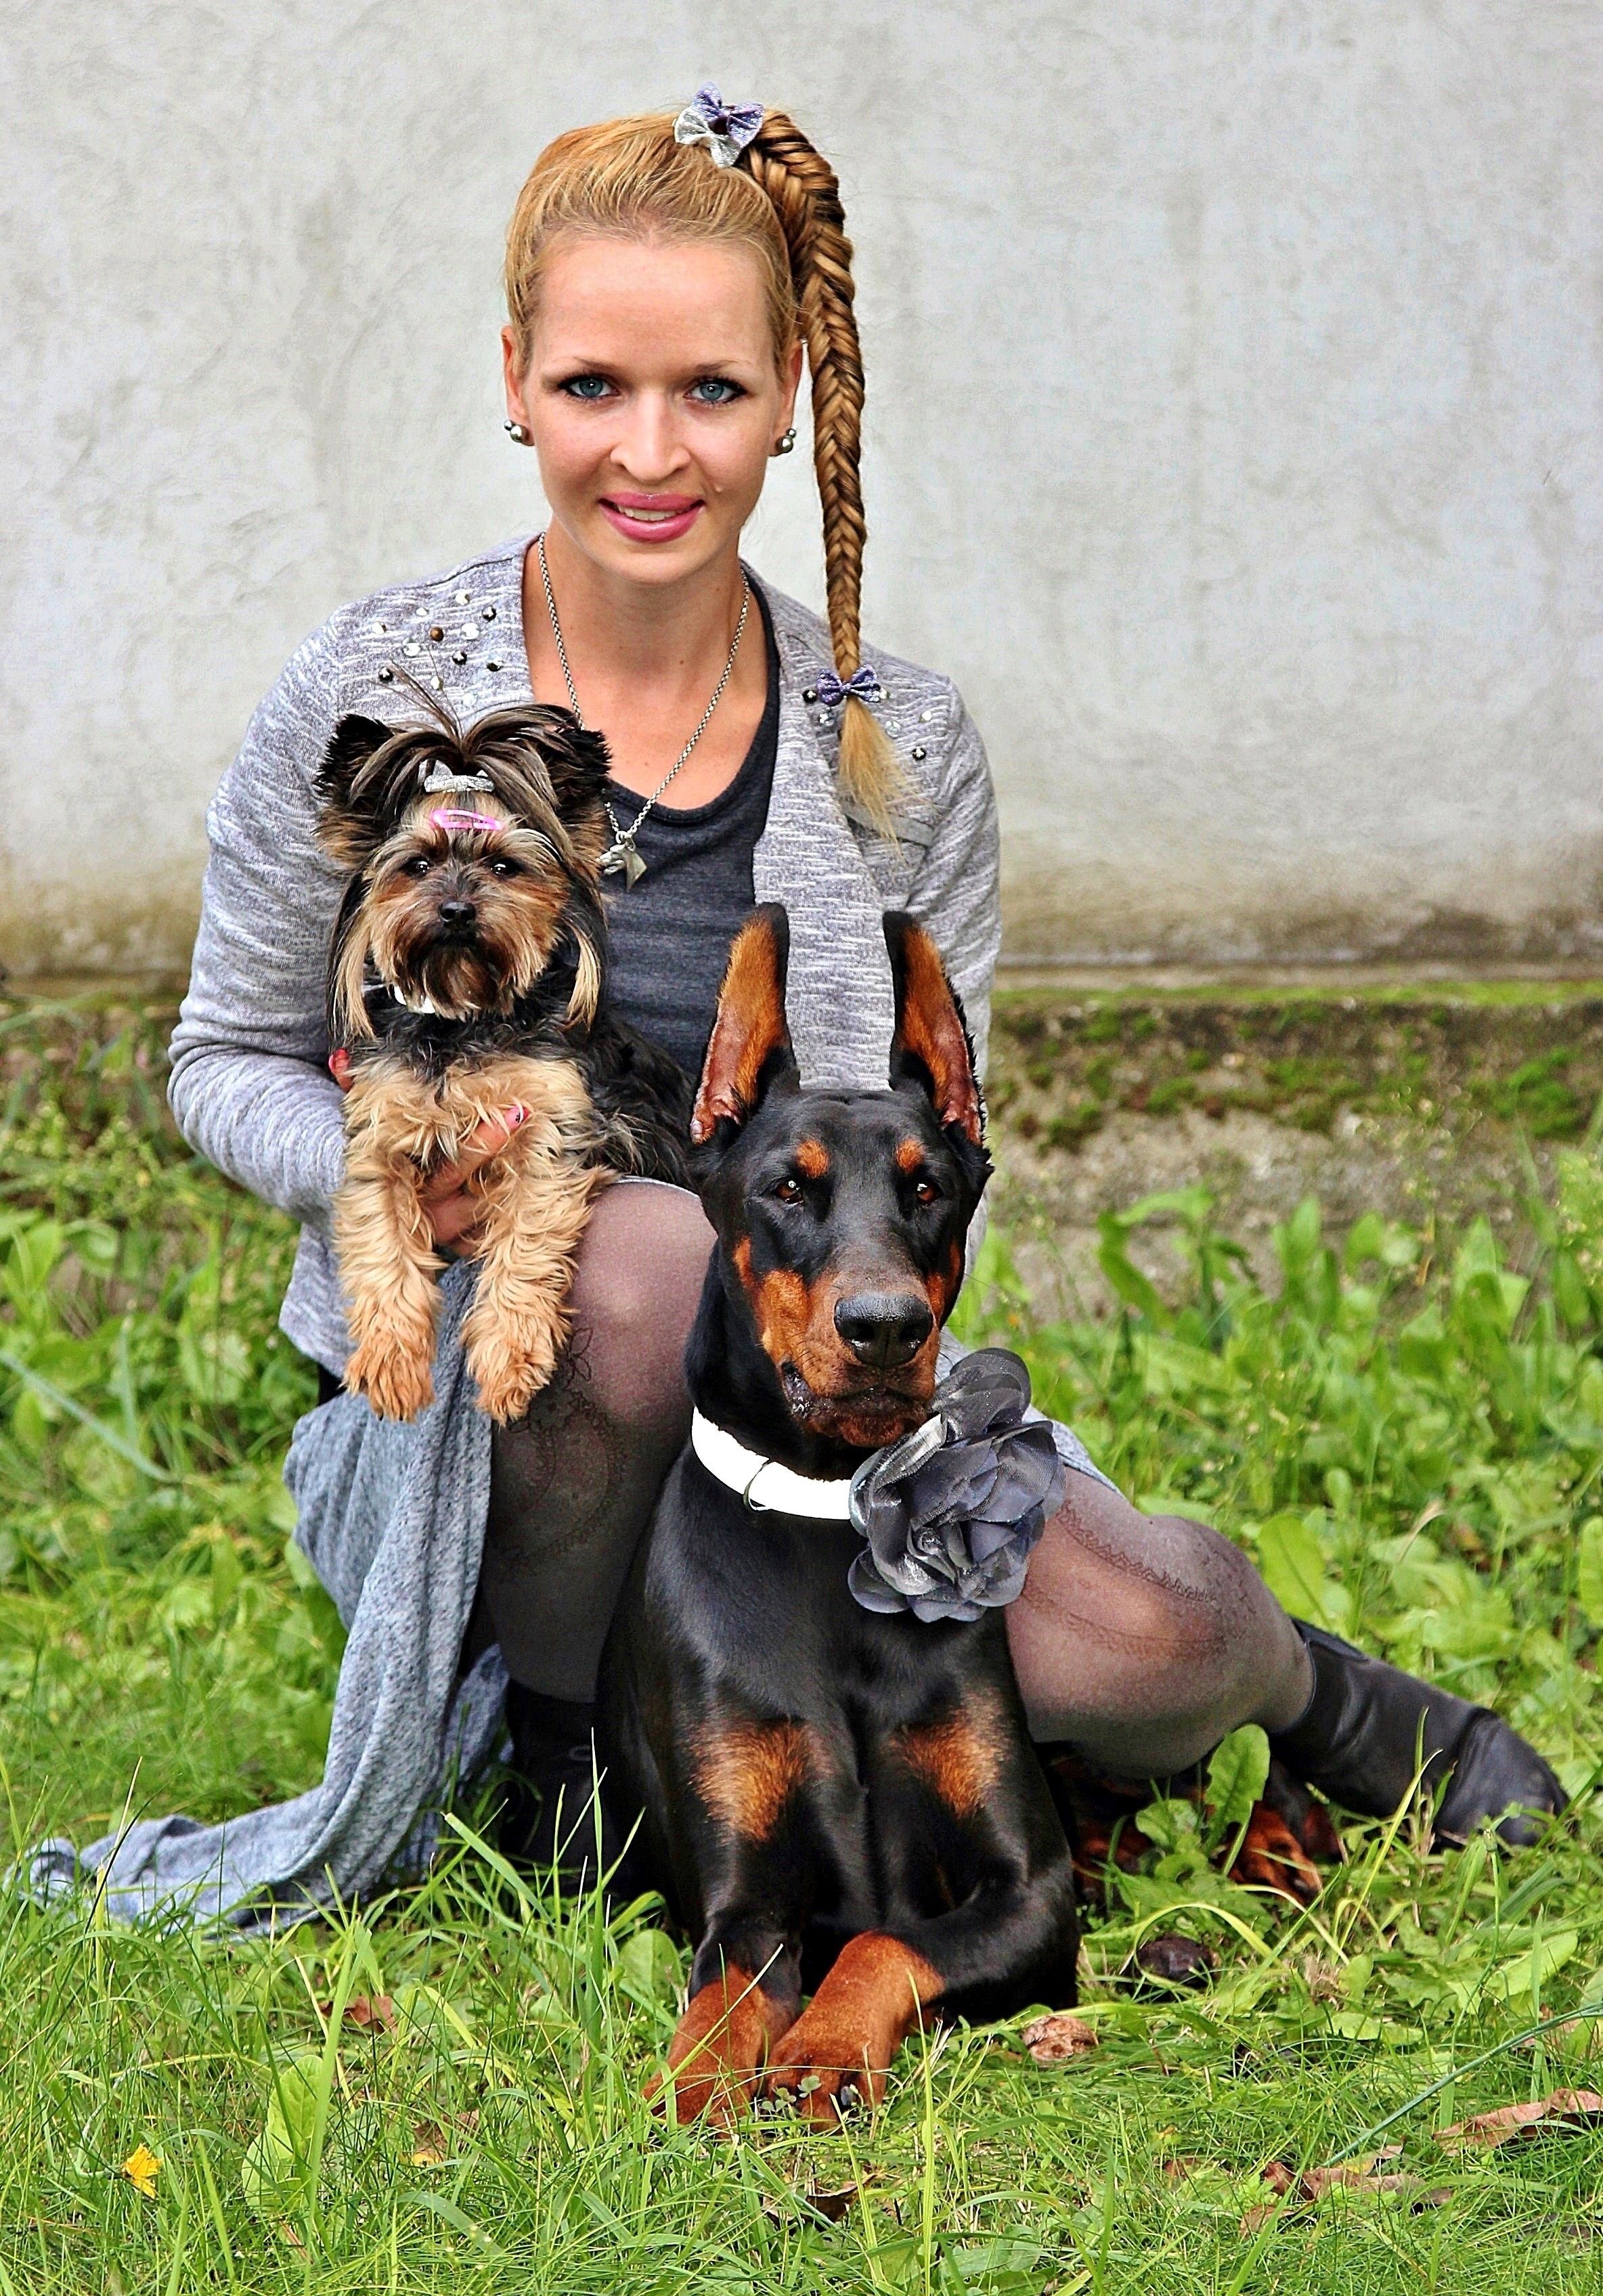
woman, puppy, dog, mammal, pets, dogs, animals, yorkie, dog breed, doberman, dog like mammal